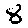
Label: 8